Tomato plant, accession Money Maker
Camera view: tilt-top (135 deg); turntable rotation: 30 degrees
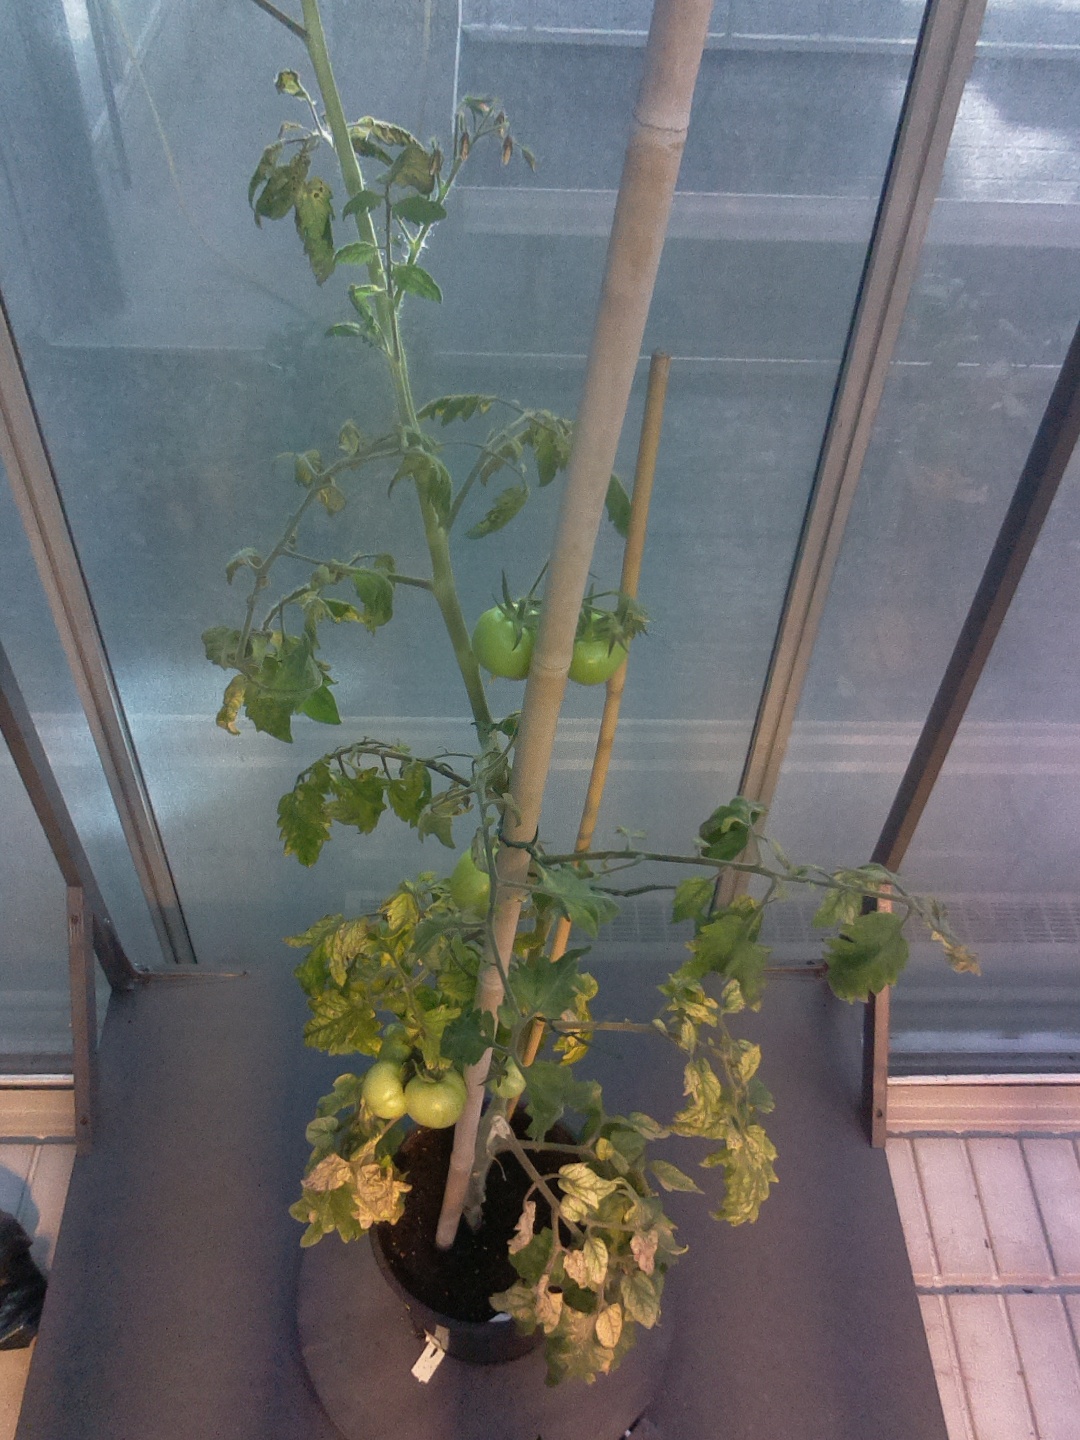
BBCH growth stage 75: 50%-60% of final fruit size